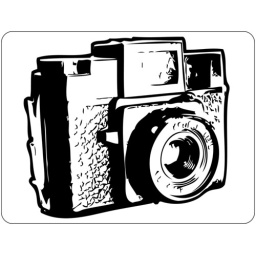
made the black border around but thats going to be trimmed off so its white round box around the shirt